Kafé 44

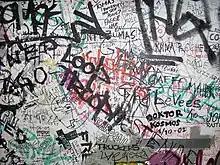
Signatures of bands who have played at Kafé 44.

Kafé 44 is a café, concert venue, and anarchist bookstore in Stockholm. Based in the Kapsylen work cooperative, which was founded by an artist group in 1976, the café "Dagfiket" opened in its basement in the early 1980s, and was later followed by the music venue "Scen 44" in 1990, and the anarchist bookstore "Bokhandeln INFO" a few years later. Kafé 44 continues to run in the present day, although usually closed during the summer months. They host a variety of events ranging from punk shows to lectures and more.